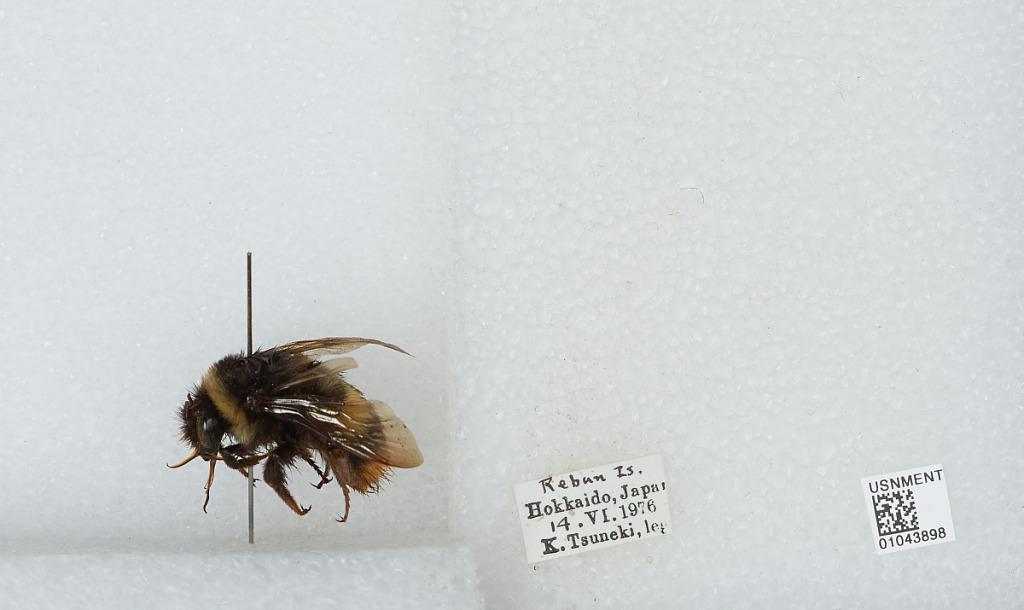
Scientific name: Bombus sp.
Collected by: K. Tsuneki
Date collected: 1976-6-14
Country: Japan
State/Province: Hokkaido
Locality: Rebun Island